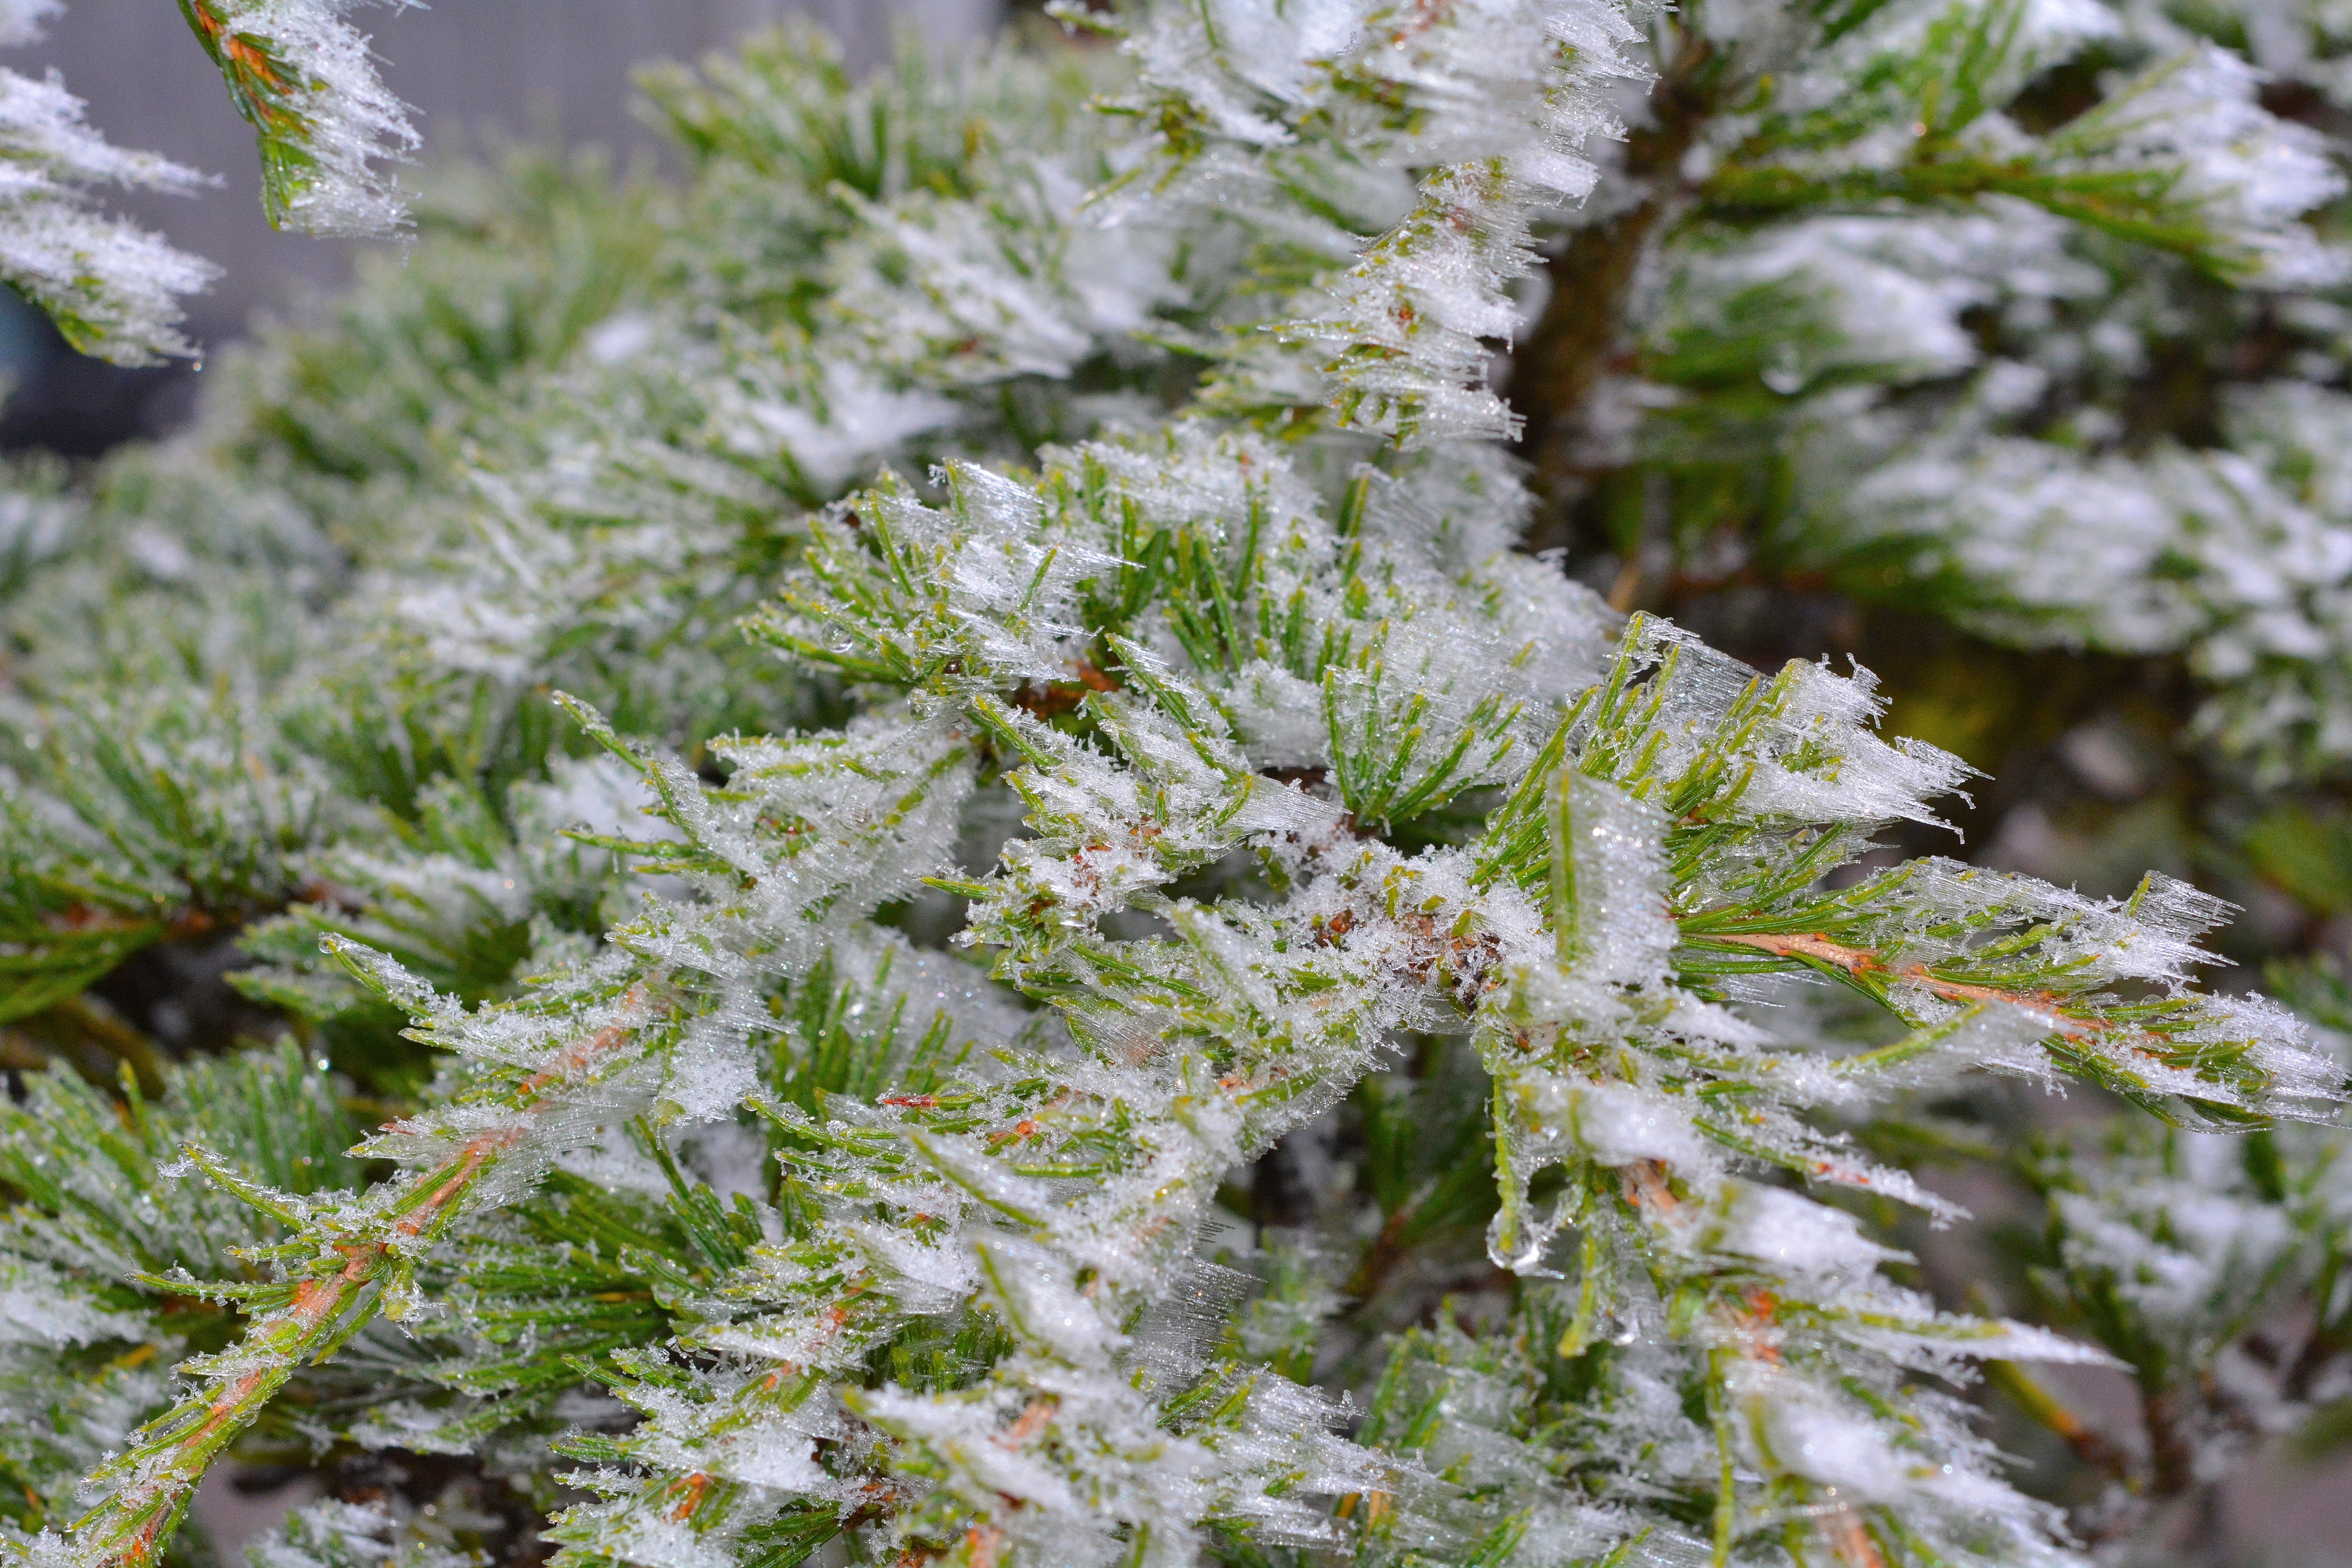
tree, nature, branch, plant, leaf, flower, frost, moss, ice, botany, frozen, fir, close, flora, season, conifer, close up, spruce, larch, cedar, hoarfrost, macro photography, woody plant, land plant